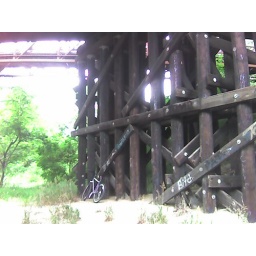
cool old railroad bridge...my bike in the background